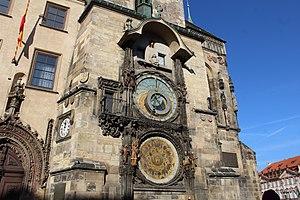
Horloge astronomique de Prague.